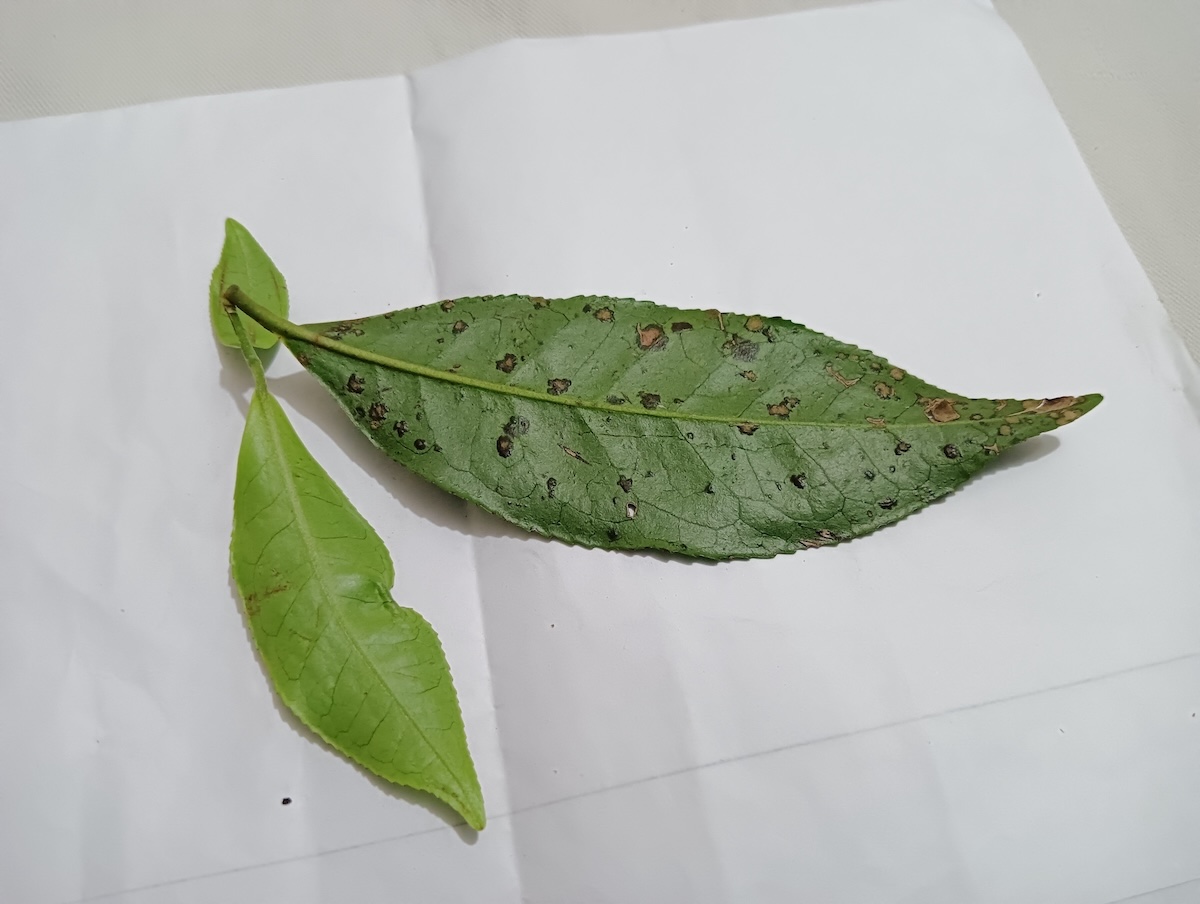
Label: Tea algal leaf spot